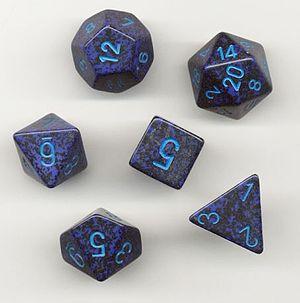
Un dé est un objet, généralement de petite taille et de forme cubique, qui permet de tirer aléatoirement un nombre ou un symbole parmi plusieurs possibilités.
Vampire: The Masquerade - Bloodlines est un jeu vidéo de rôle développé par Troika Games et édité par Activision sur PC en novembre 2004 en Europe et en Amérique du Nord. Ce RPG, aussi bien affiché à la première qu'à la troisième personne, est orienté narration et fait la part belle à l'action et à des phases d'infiltration. C'est la deuxième adaptation du jeu de rôle papier originel Vampire : La Mascarade, après Rédemption sorti en 2000.